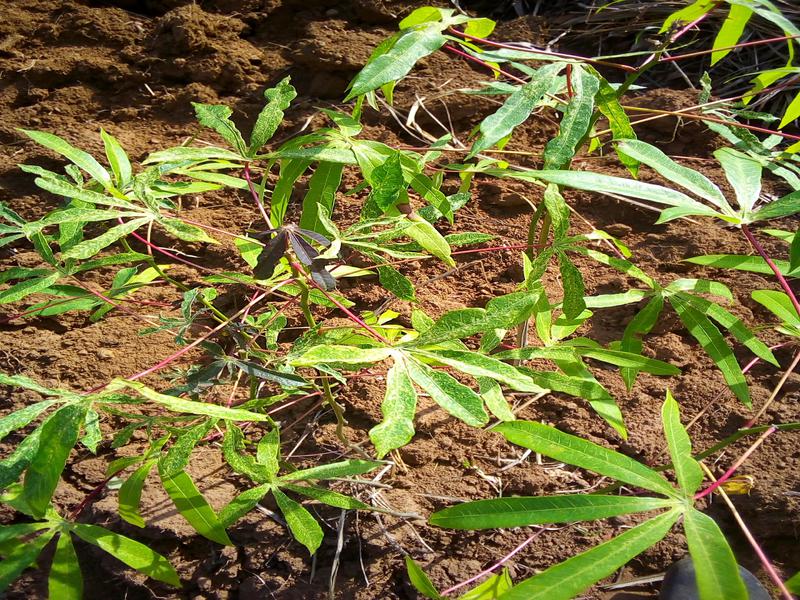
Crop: cassava
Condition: green_mottle